Drago (wrestler)

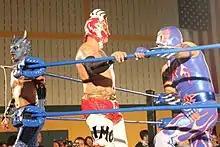
Drago (left) with Fénix and Aero Star at Chikara's King of Trios in 2015.

Drago made his debut for another American promotion, Chikara, when he, Aero Star and Fénix entered the 2015 King of Trios tournament as "Team AAA". They defeated the Gentleman's Club (Chuck Taylor, Drew Gulak and The Swamp Monster) in their first round match. The following day, Team AAA defeated the Nightmare Warriors (Frightmare, Hallowicked and Silver Ant) to advance to the semifinals of the tournament. On September 6, Team AAA first defeated reigning King of Trios winners, the Devastation Corporation (Blaster McMassive, Flex Rumblecrunch and Max Smashmaster), in the semifinals and then Bullet Club (A.J. Styles, Matt Jackson and Nick Jackson) in the finals to win the 2015 King of Trios.